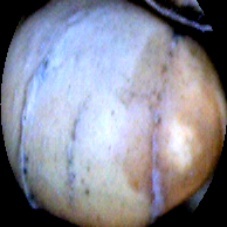
Label: Broken